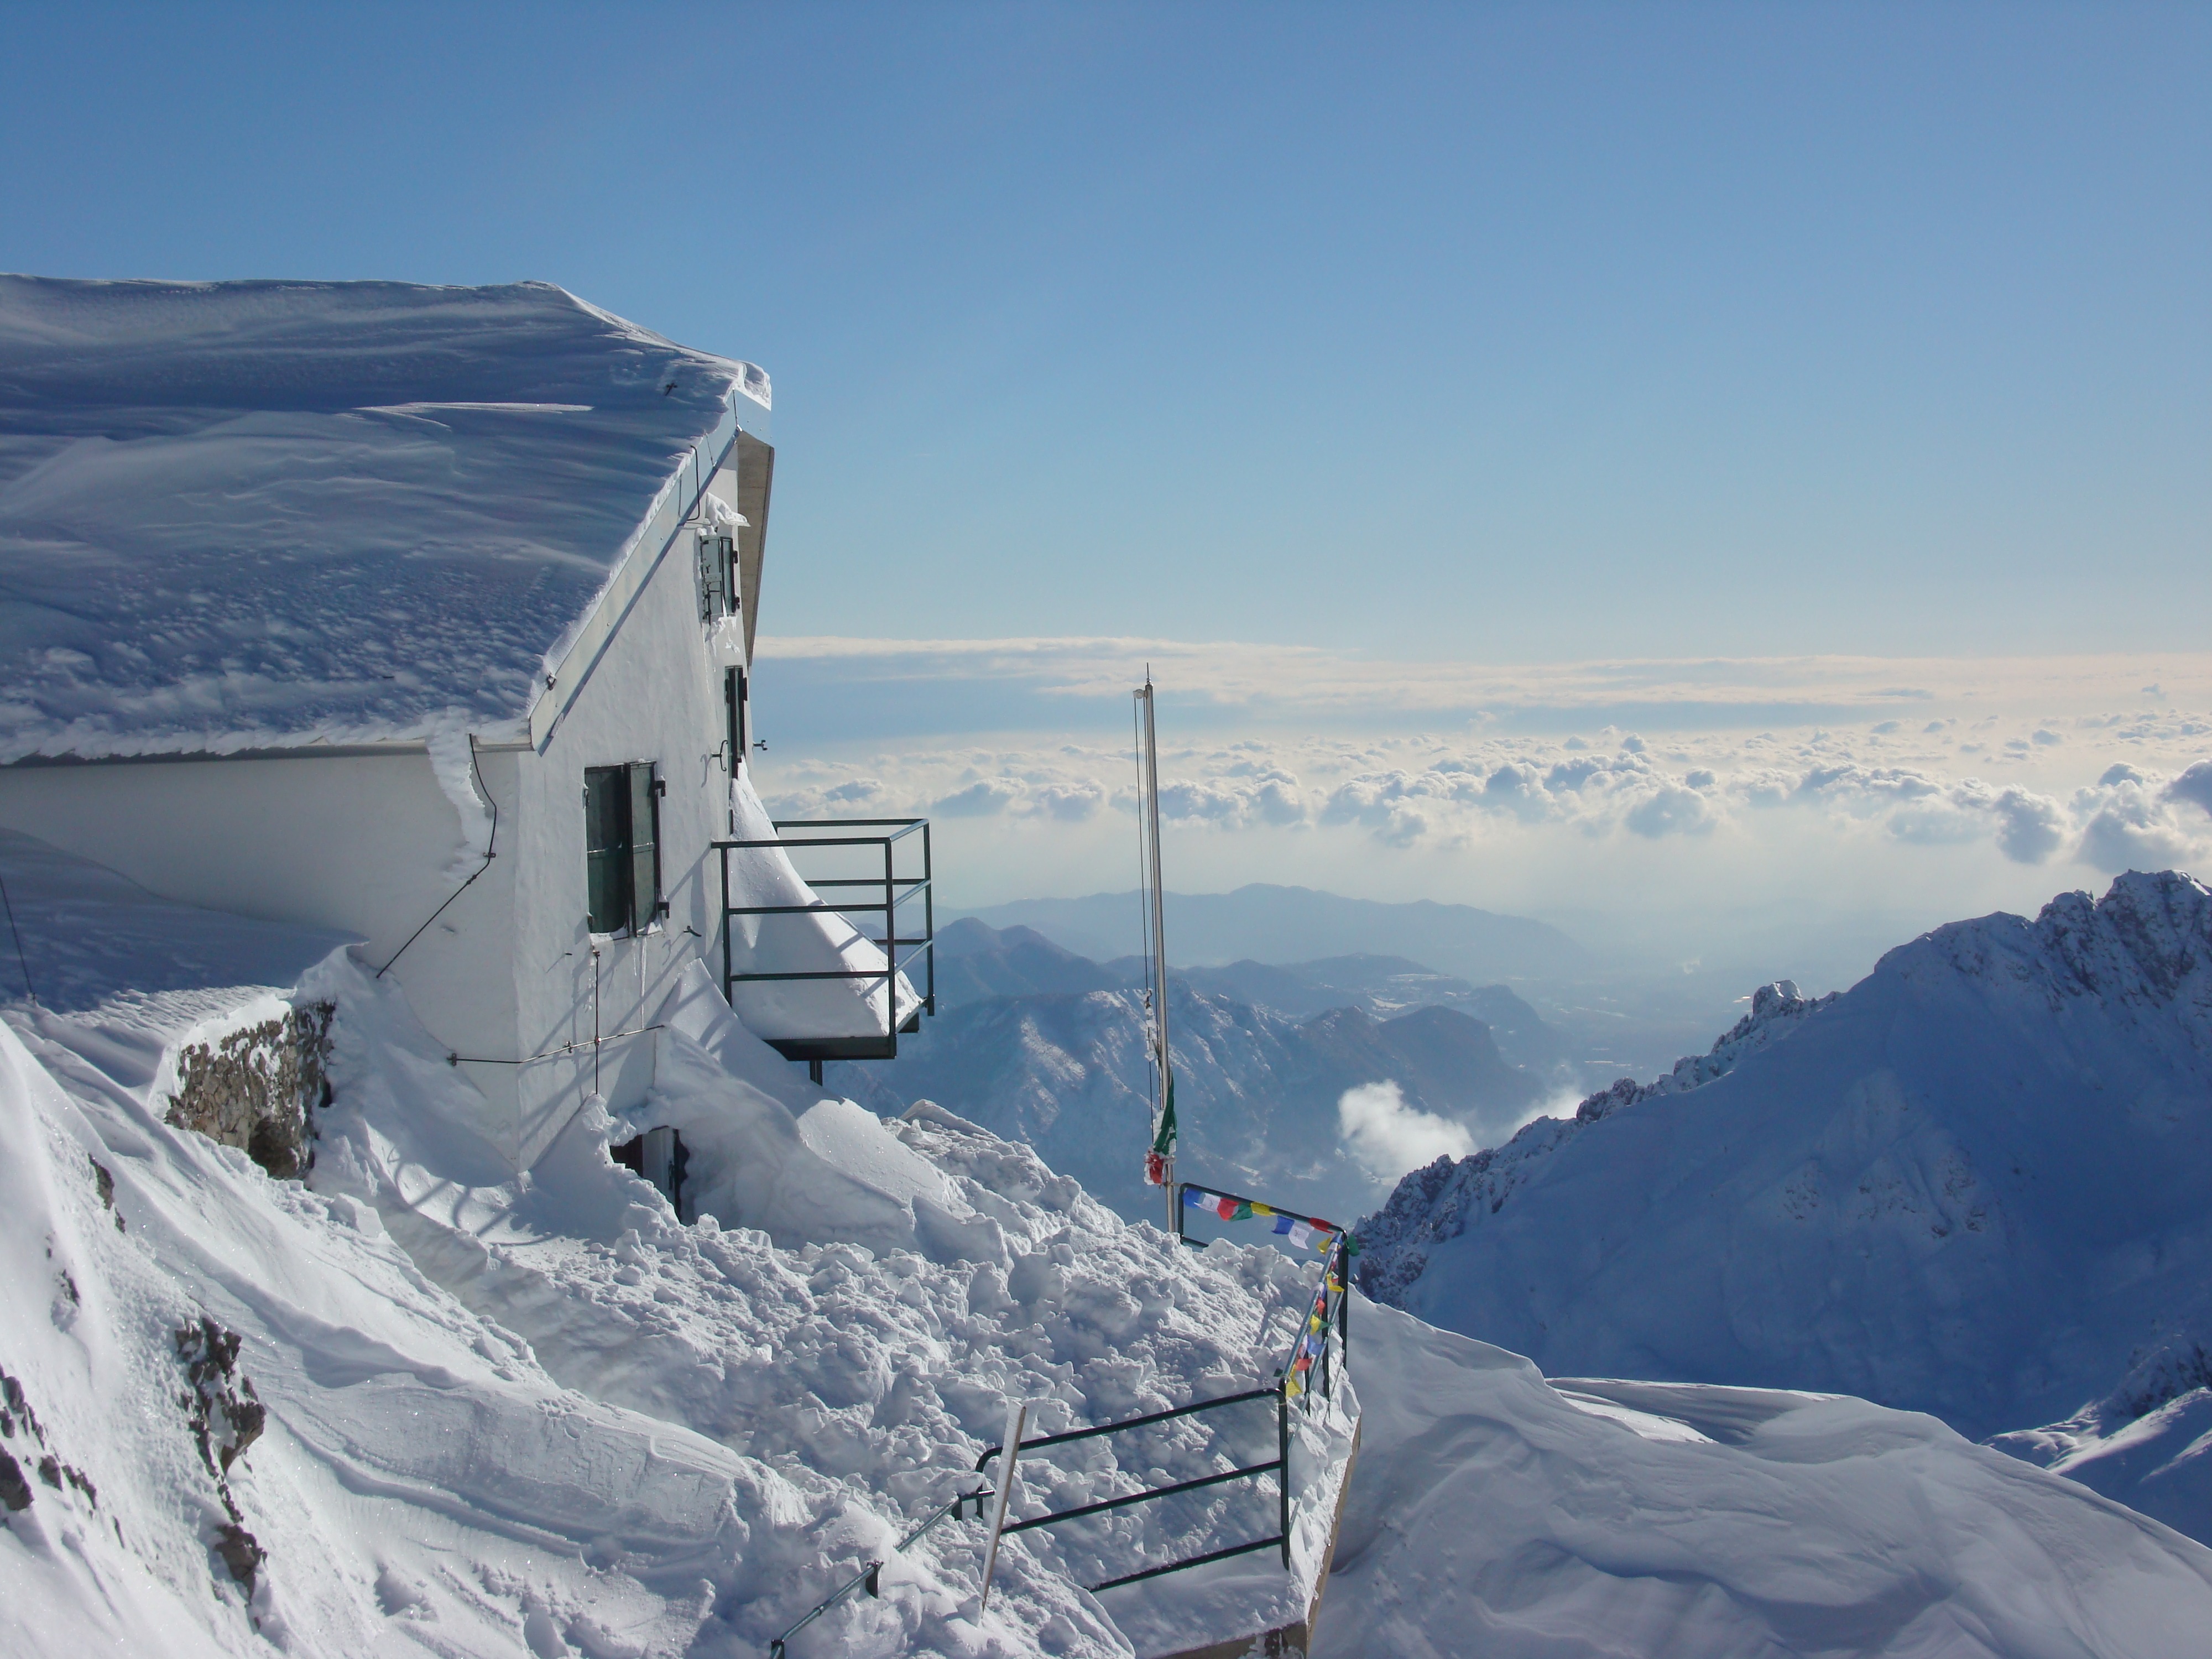
mountain, snow, winter, mountain range, weather, extreme sport, skiing, season, ridge, summit, mountaineering, winter sport, sports, resort, alps, ski, refuge, piste, ski touring, ski mountaineering, ski equipment, alpine skiing, mountainous landforms, geological phenomenon, grignone, brioschi